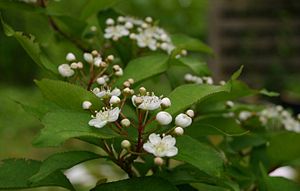
Håret glansmispel / Galleri
Blomster.
Håret glansmispel er et løvfældende træ eller en stor busk med en opret, åben vækst. Ældre planter får ofte mere udbredte, næsten vandrette hovedgrene med overhængende sidegrene.